National Library of New Zealand

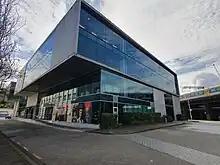
The National Library Auckland Centre in Parnell

The National Library has been providing support to schools since 1942 and the current service operates from centres in Auckland and Christchurch. Services to Schools has three priorities: